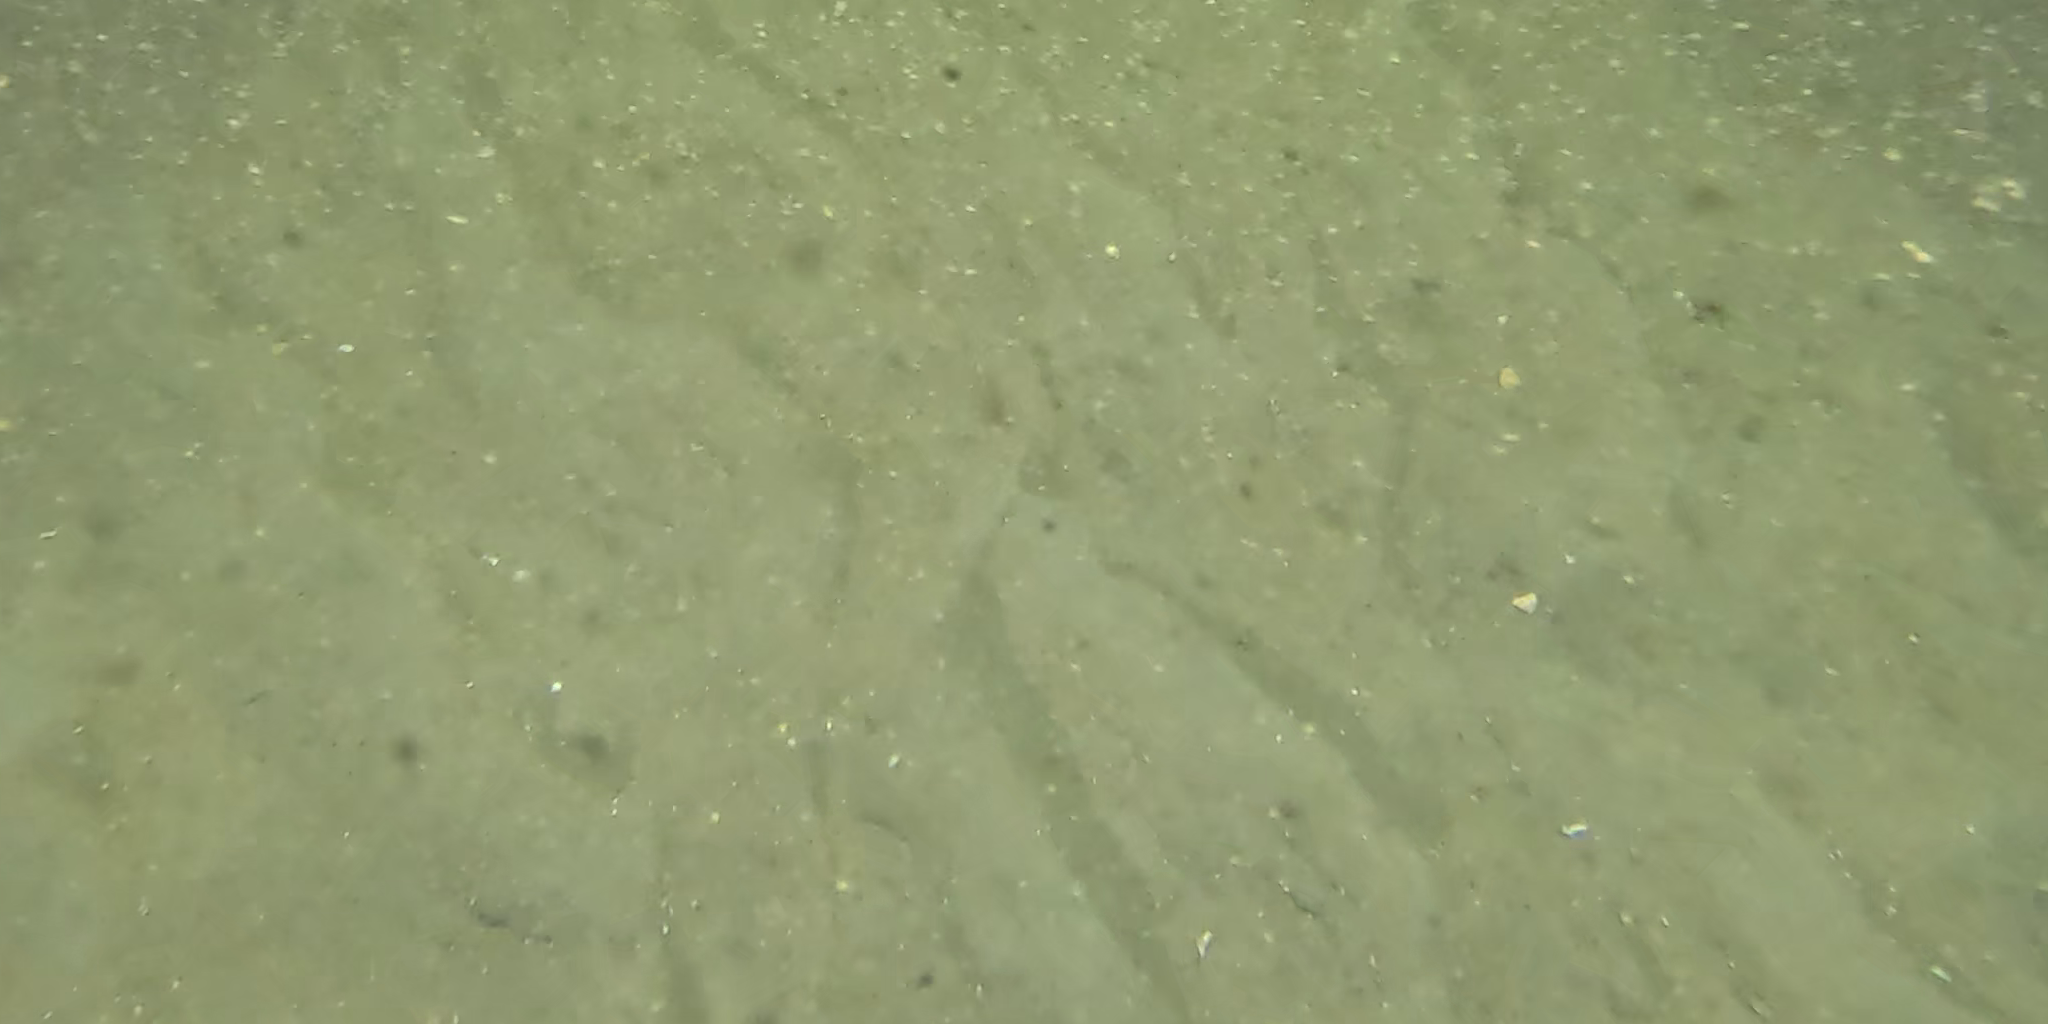
Seabed habitat: sand